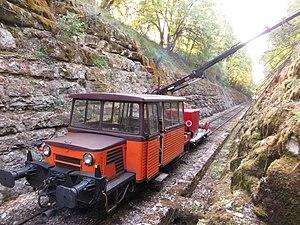
Une des draisine DU 65 avec son bras articulé en extension maximale dans la tranchée de Meyrangle
Le Chemin de fer touristique du Haut Quercy, aussi appelé le Truffadou, est un chemin de fer touristique français qui circule sur une partie subsistante de la ligne qui reliait autrefois Martel à Saint-Denis-près-Martel dans le département du Lot, à Bordeaux et Aurillac.